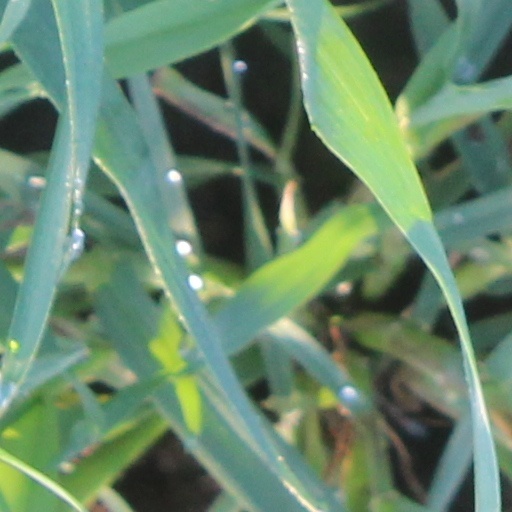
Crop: wheat